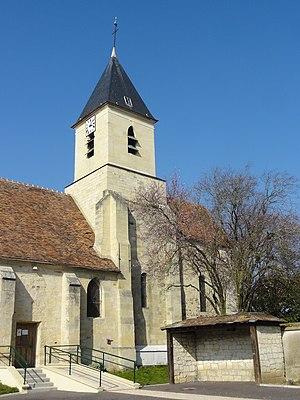
Église Saint-Nicolas de Fresnoy-en-Thelle - voir titre.
L'église Saint-Nicolas est une église catholique paroissiale située à Fresnoy-en-Thelle, dans le département de l'Oise, en France. Ses abords austères et sans grand caractère cachent un édifice de qualité du second quart du XIIᵉ siècle et de la première moitié du XVIᵉ siècle, qui est resté en partie inachevé, et a été malmené par le remaniement néo-classique de la façade, en 1758, et la démolition des parties hautes du clocher, après 1842. Elles ont été reconstruites sans style réel. Cependant, le transept, dont le croisillon sud n'a apparemment jamais été construit, et le chœur rectangulaire forment un ensemble homogène de la dernière période romane. Voûtées d'ogives dès l'origine, ces trois travées constituent un intéressant témoignage de la transition successive vers le style gothique. Ainsi, les arcs-doubleaux sont déjà en arc brisé, et les piliers fasciculés, bien hiérarchisés, présentent des colonnettes à chapiteaux très fines. La nef romane n'existe plus : elle fut remplacée par la construction actuelle à la période gothique flamboyante. En cohérence avec le transept incomplet, elle n'est accompagnée que d'un unique bas-côté, au nord.